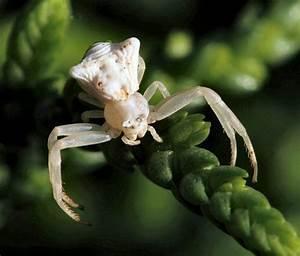
spider